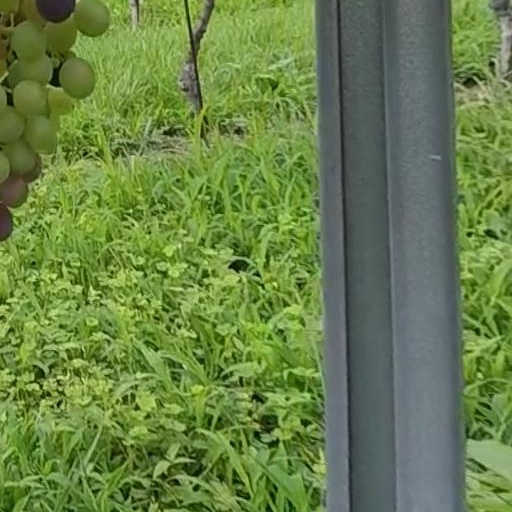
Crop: grape